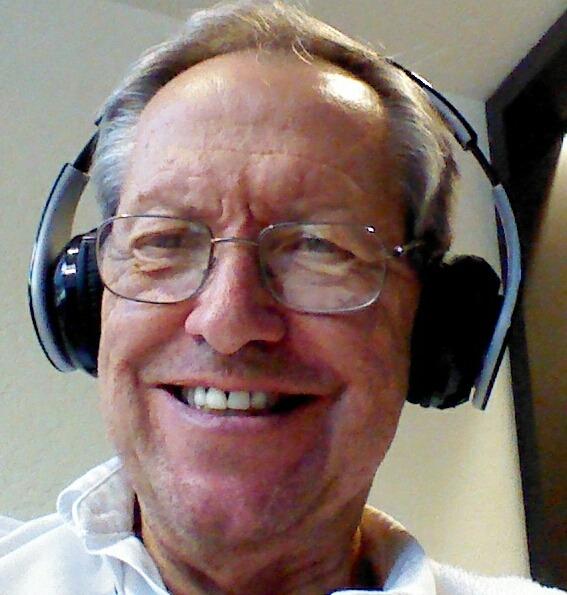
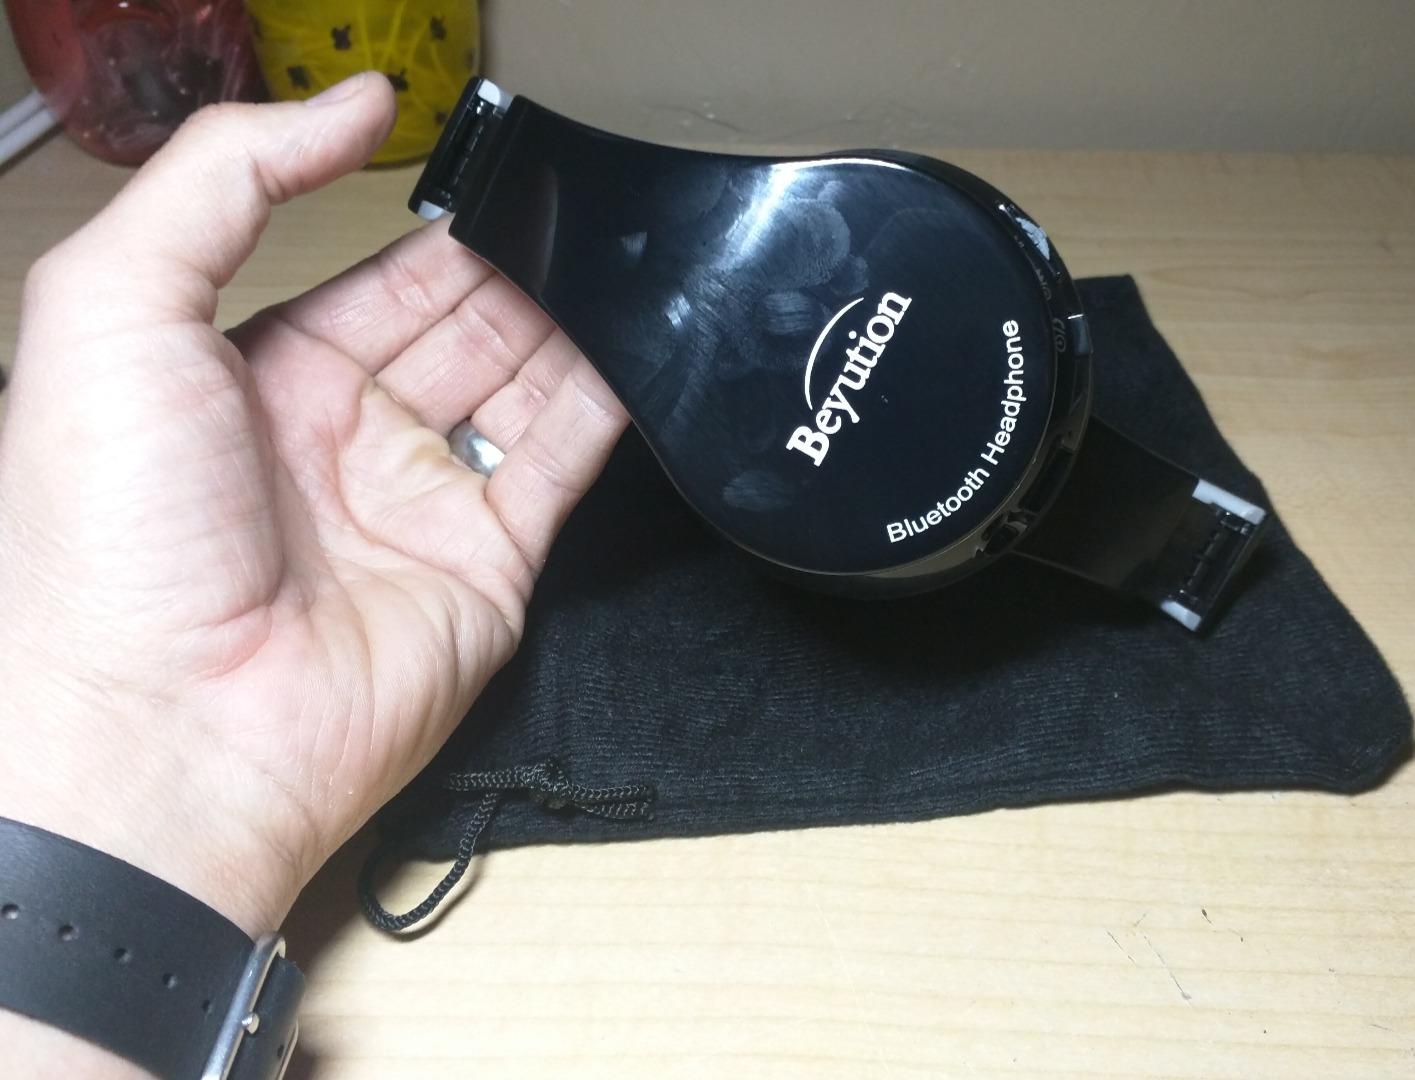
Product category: headphones
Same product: yes